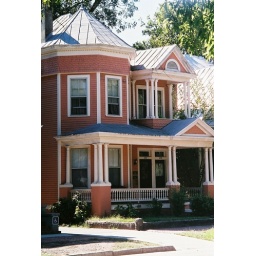
I used to live in the upstairs apartment here. The house was blue then.